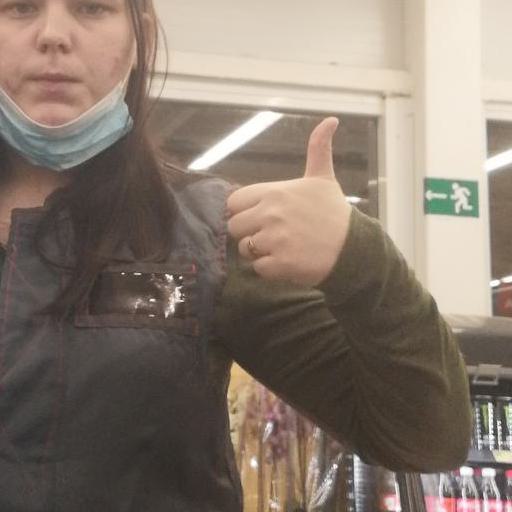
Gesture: like